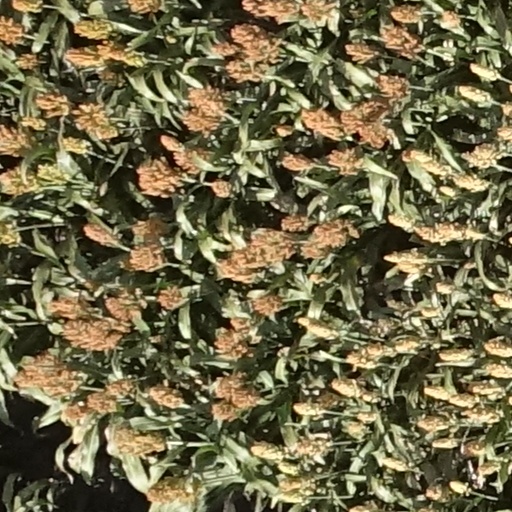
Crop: sorghum